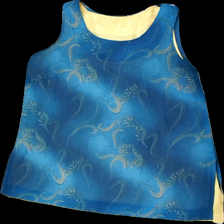
View: front
Type: Top
Category: Ladies
Brand: Missing
Colors: Blue, Yellow
Material: 100% polyester, 100% polyester
Pattern: Other
Cut: C-collar
Price range: 100-150
Recommended usage: Reuse